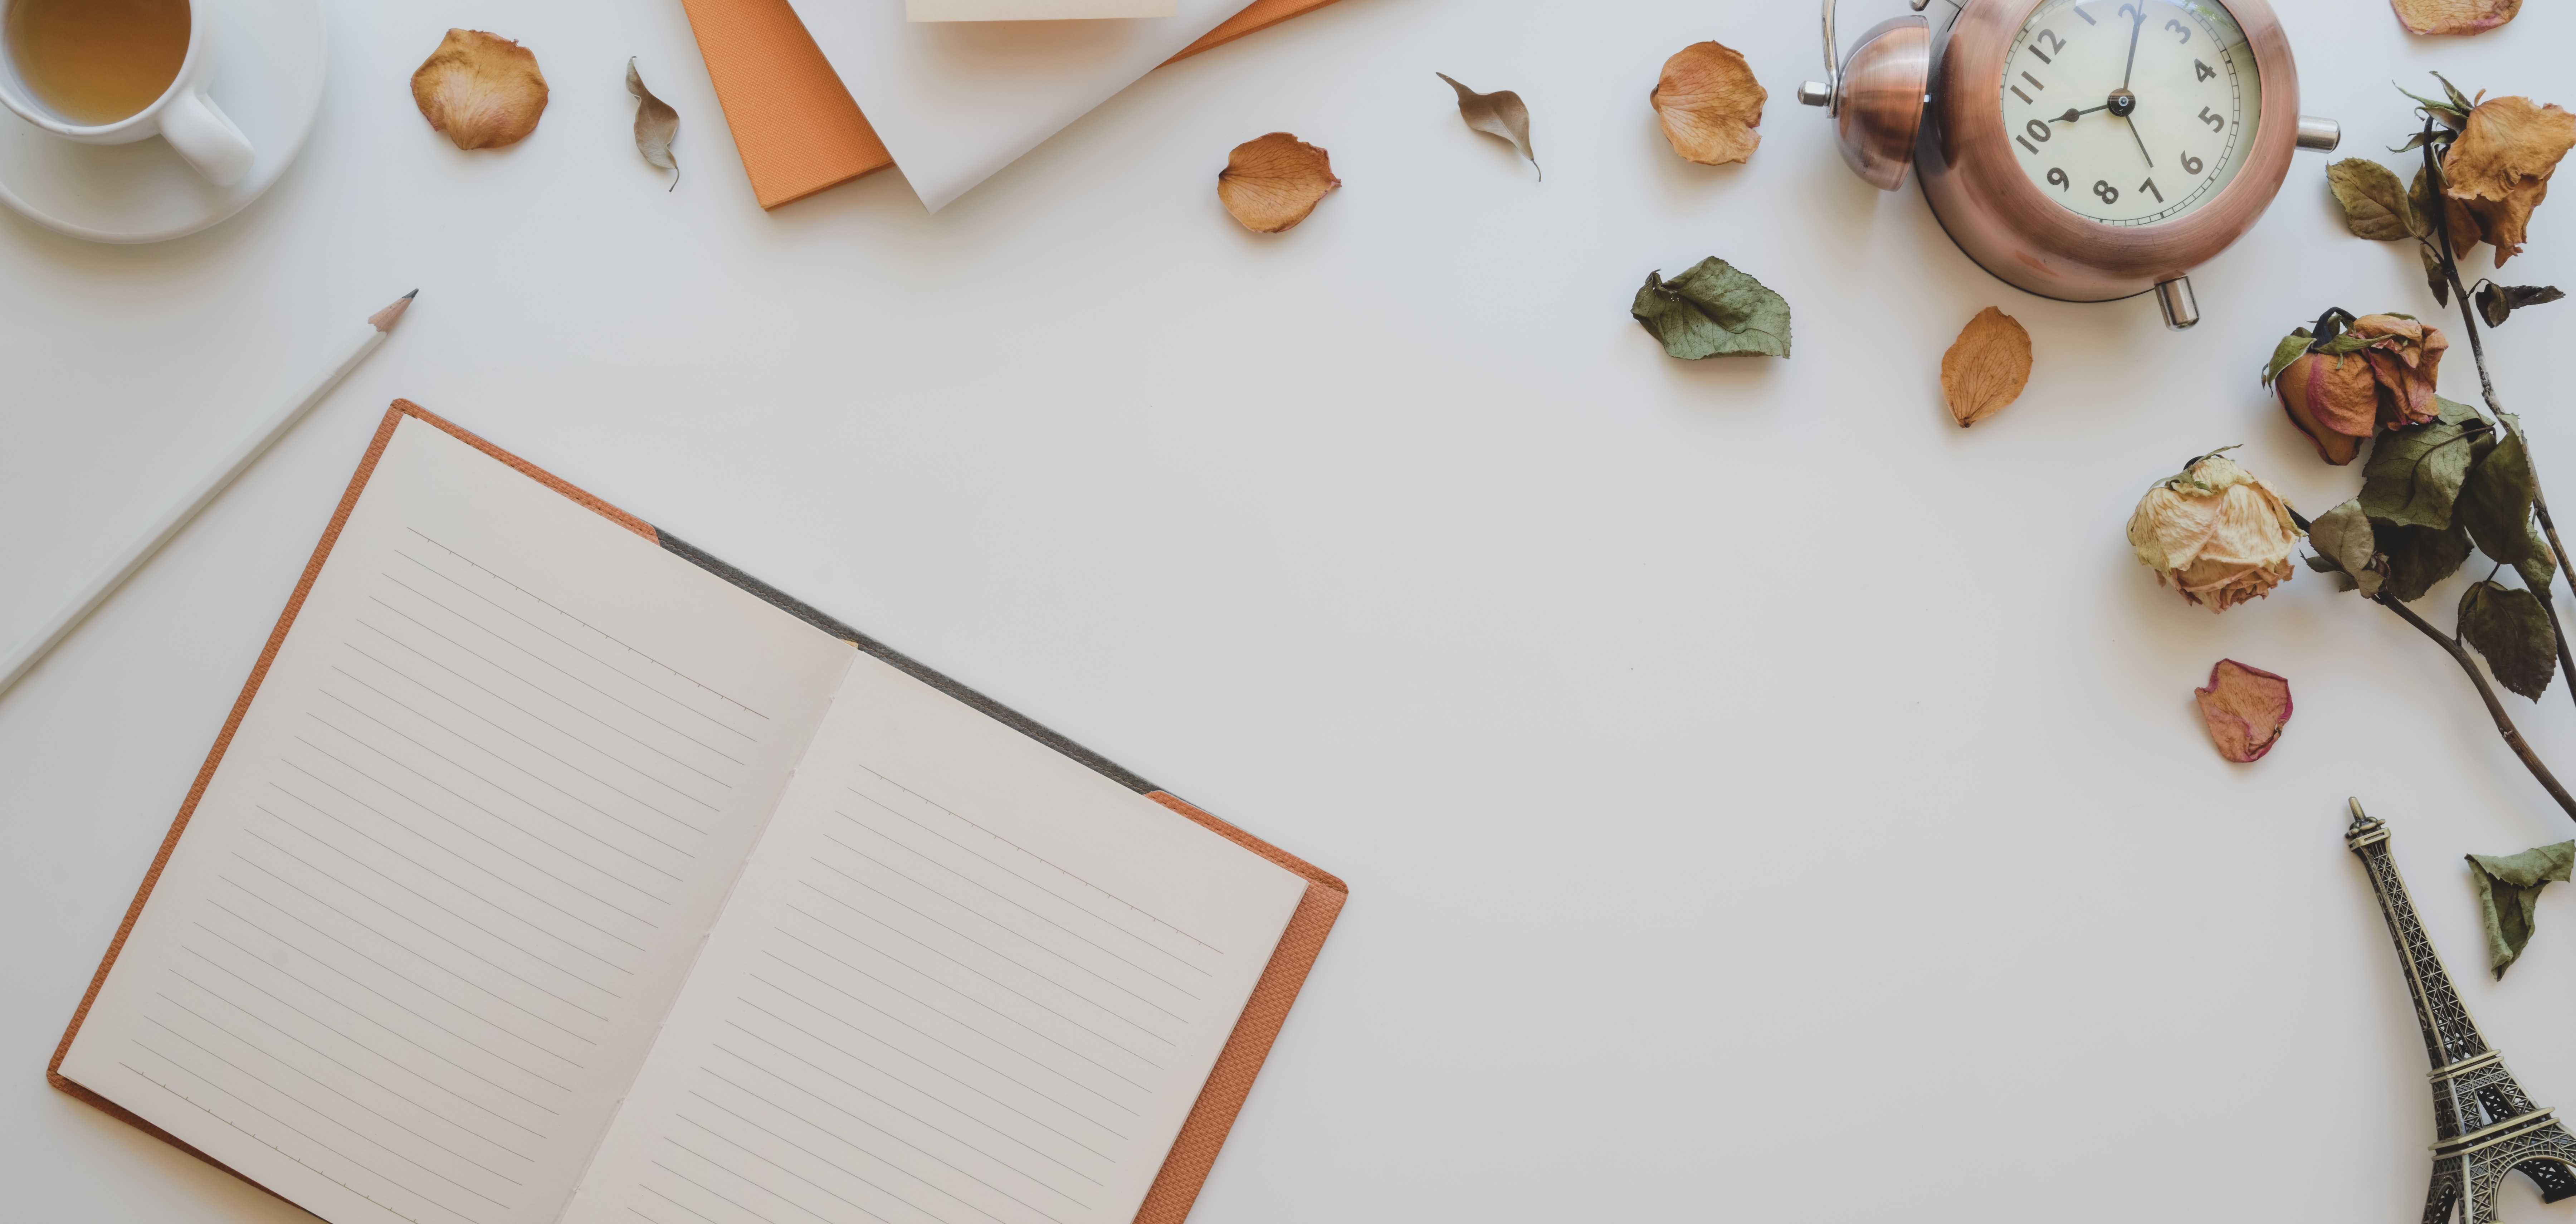
book, leaf, paper, recipe, still life photography